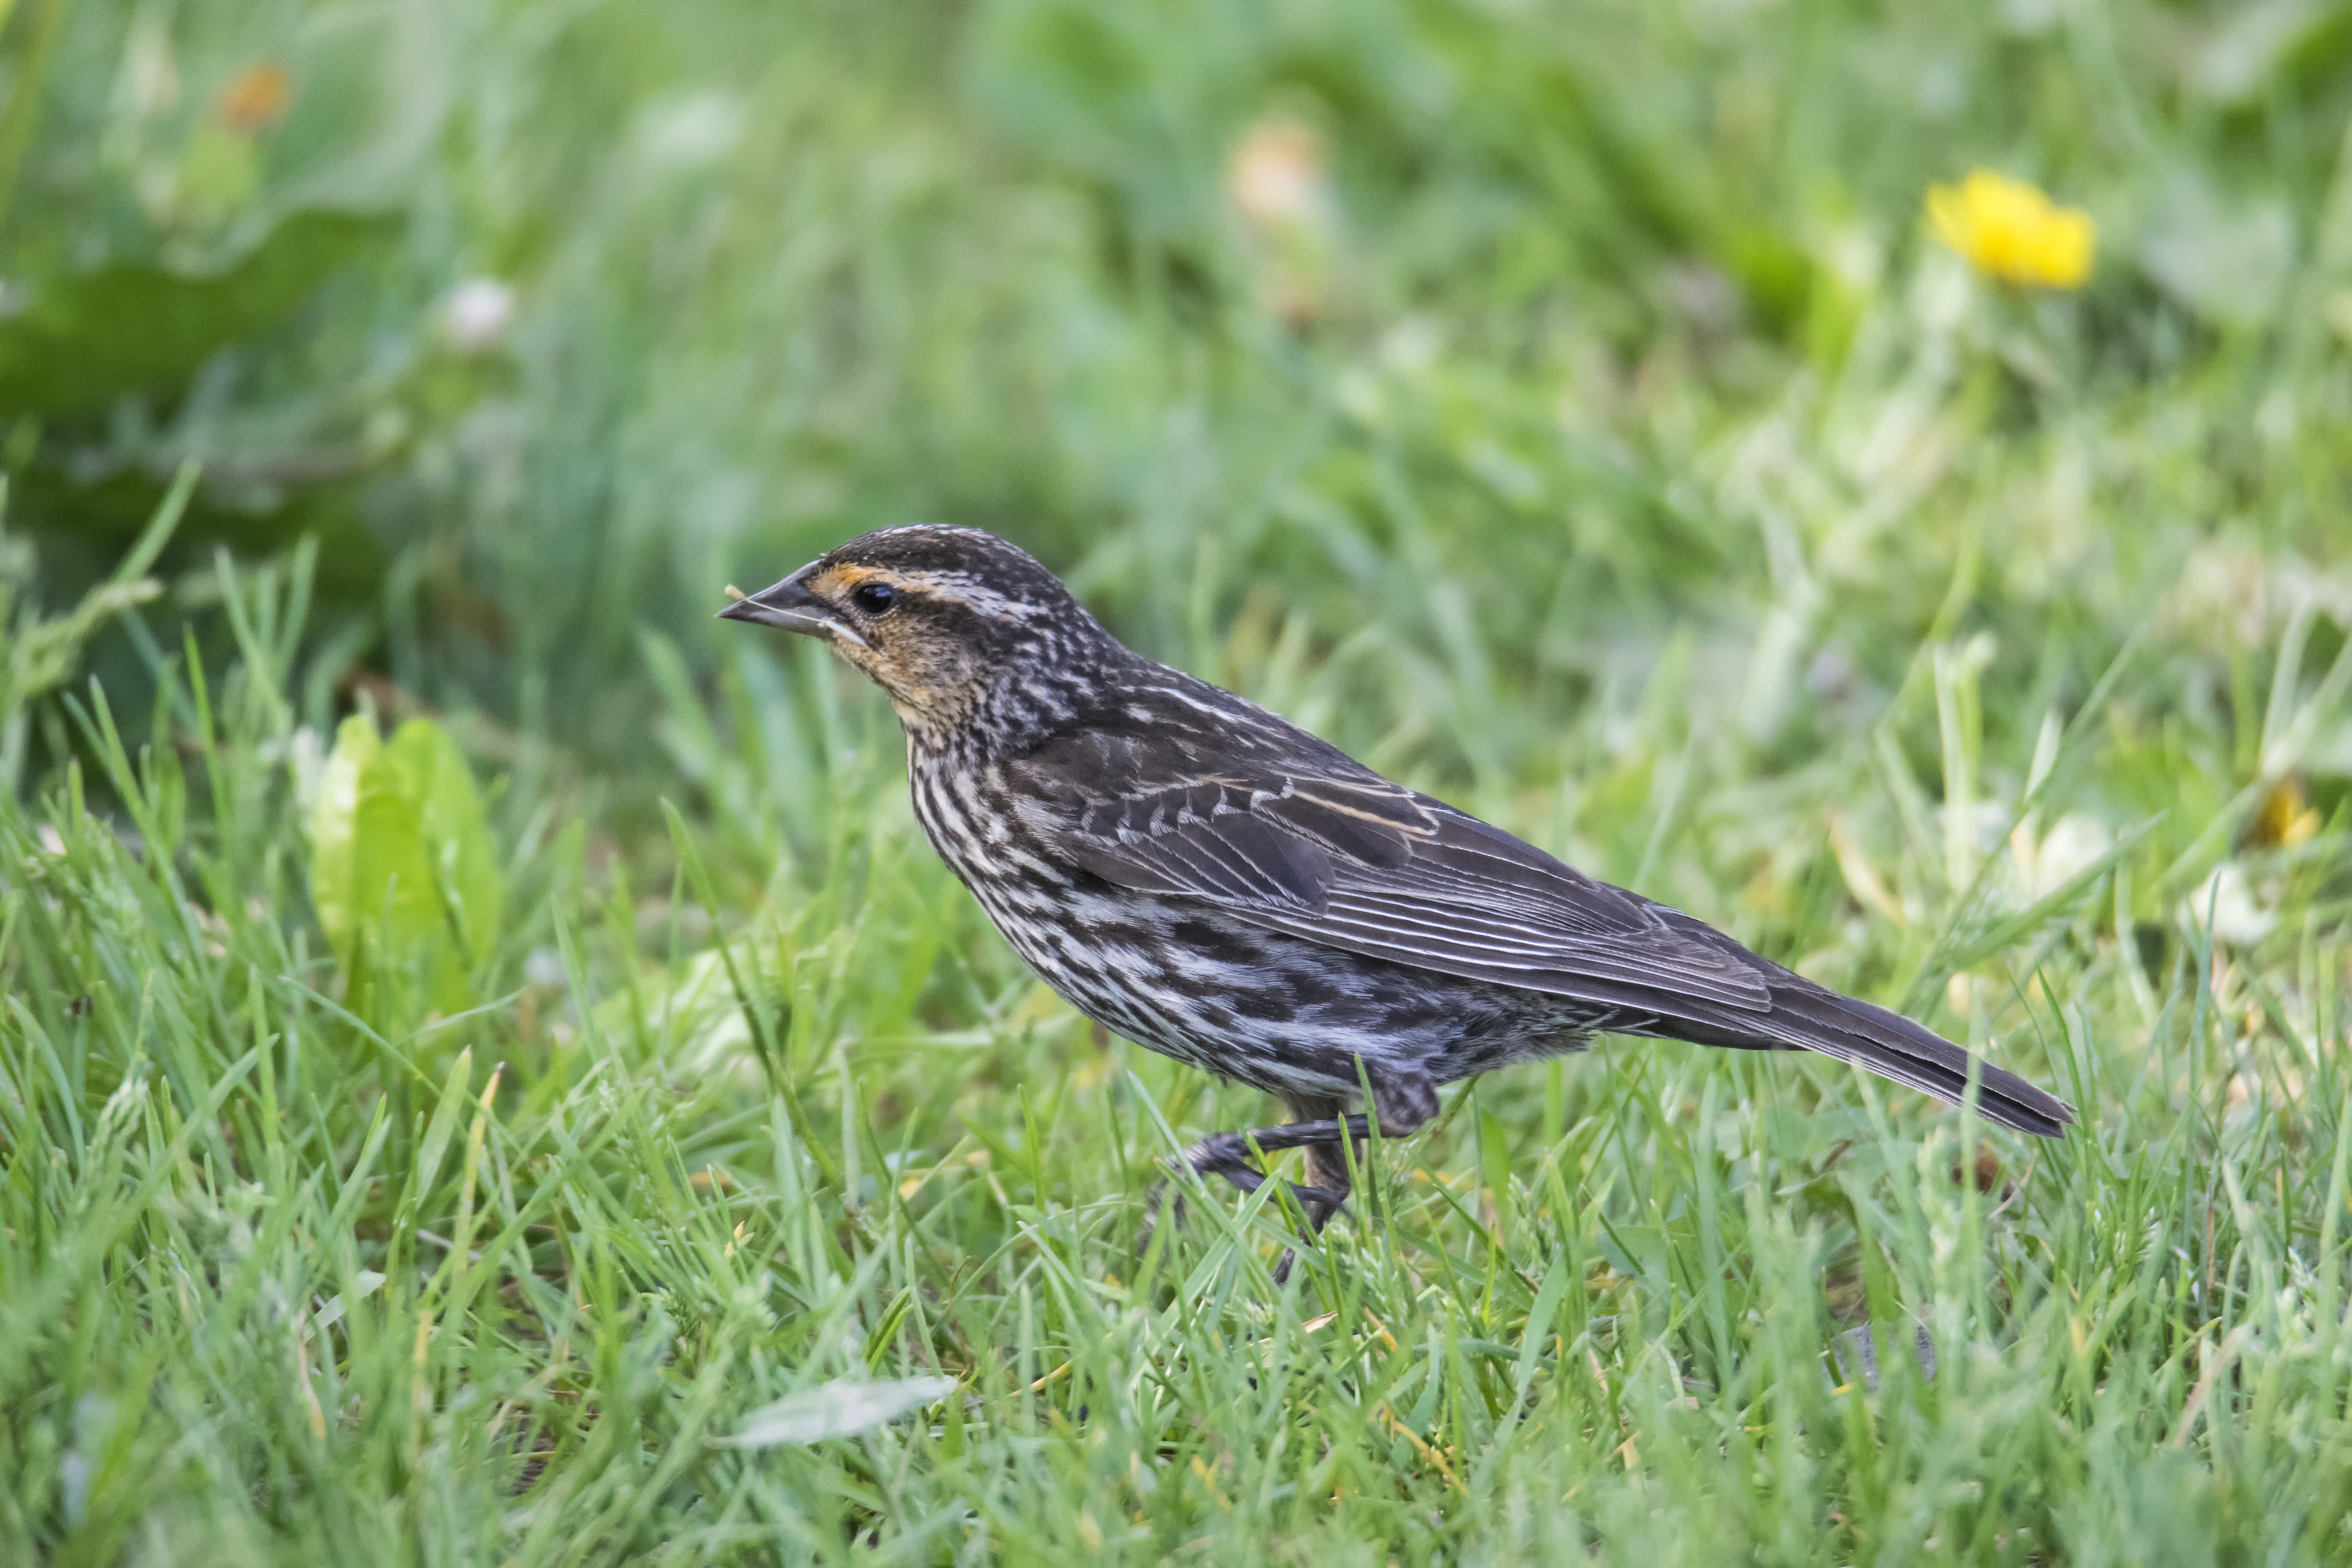
nature, bird, wildlife, red, beak, winged, robin, fauna, canada, a, vertebrate, quebec, blackbird, sherbrooke, oiseau, carouge, paulettes, lark, old world flycatcher, perching bird, ortolan bunting